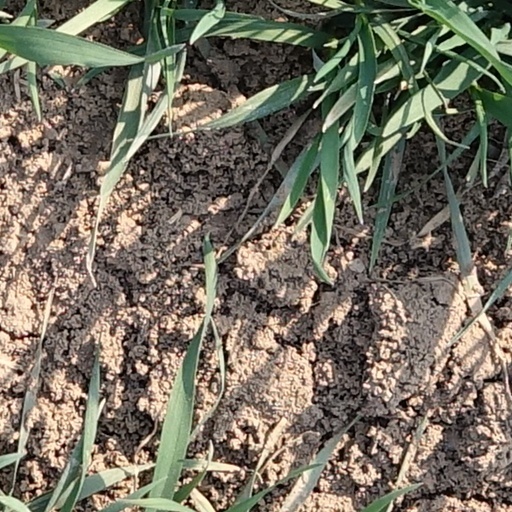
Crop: wheat